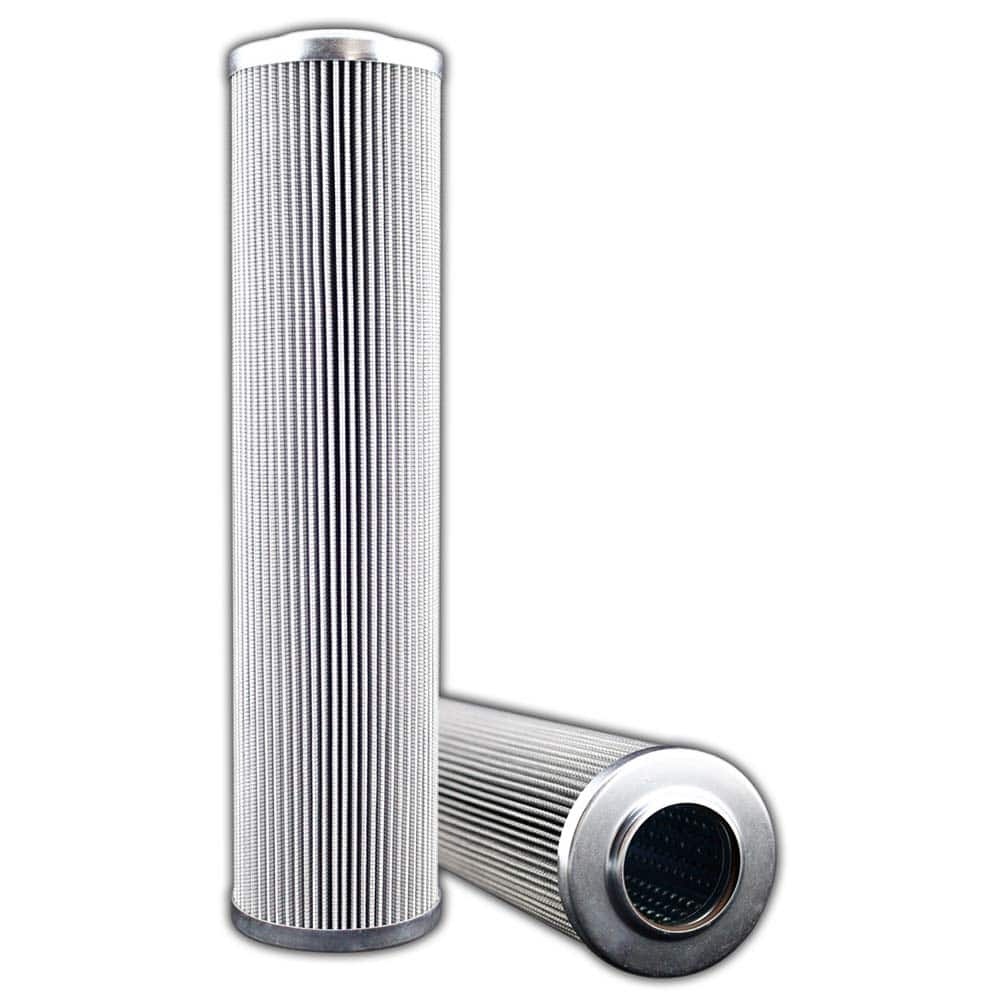
Main Filter - Filter Elements & Assemblies; Filter Type: Replacement/Interchange Hydraulic Filter ; Media Type: Microglass ; OEM Cross Reference Number: FLEETGUARD HF30314 ; Micron Rating: 10
Brand: Main Filter
Item #: 28640134 Brand: Main Filter Model #: MF0307870 Product Specifications Filter Elements & Assemblies; Filter Type: Replacement/Interchange Hydraulic Filter ; Media Type: Microglass ; OEM Cross Reference Number: FLEETGUARD HF30314 ; Micron Rating: 10 Filter Type Replacement/Interchange Hydraulic Filter Media Type Microglass OEM Cross Reference Number FLEETGUARD HF30314 Micron Rating 10
Category: Hardware > Plumbing > Plumbing Fixture Hardware & Parts > Toilet & Bidet Accessories > Toilet Tanks > Gravity-Fed Tanks